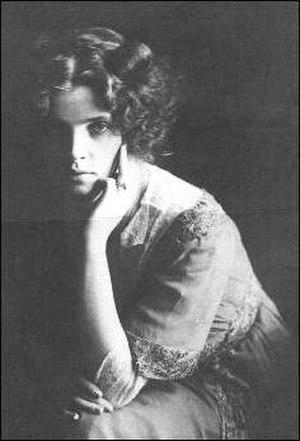
Maud Allan, née Beulah Maude Durrant, était une danseuse étoile canado-américaine.